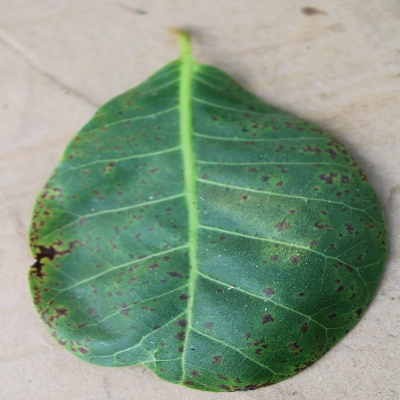
Crop: Cashew
Condition: anthracnose